Construction

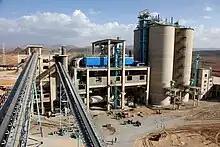
The National Cement Share Company of Ethiopia's new plant in Dire Dawa

Building construction is the process of adding structures to areas of land, also known as real property sites. Typically, a project is instigated by or with the owner of the property (who may be an individual or an organisation); occasionally, land may be compulsorily purchased from the owner for public use.